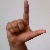
The image shows a hand gesture representing the letter 'L' in Indian Sign Language.